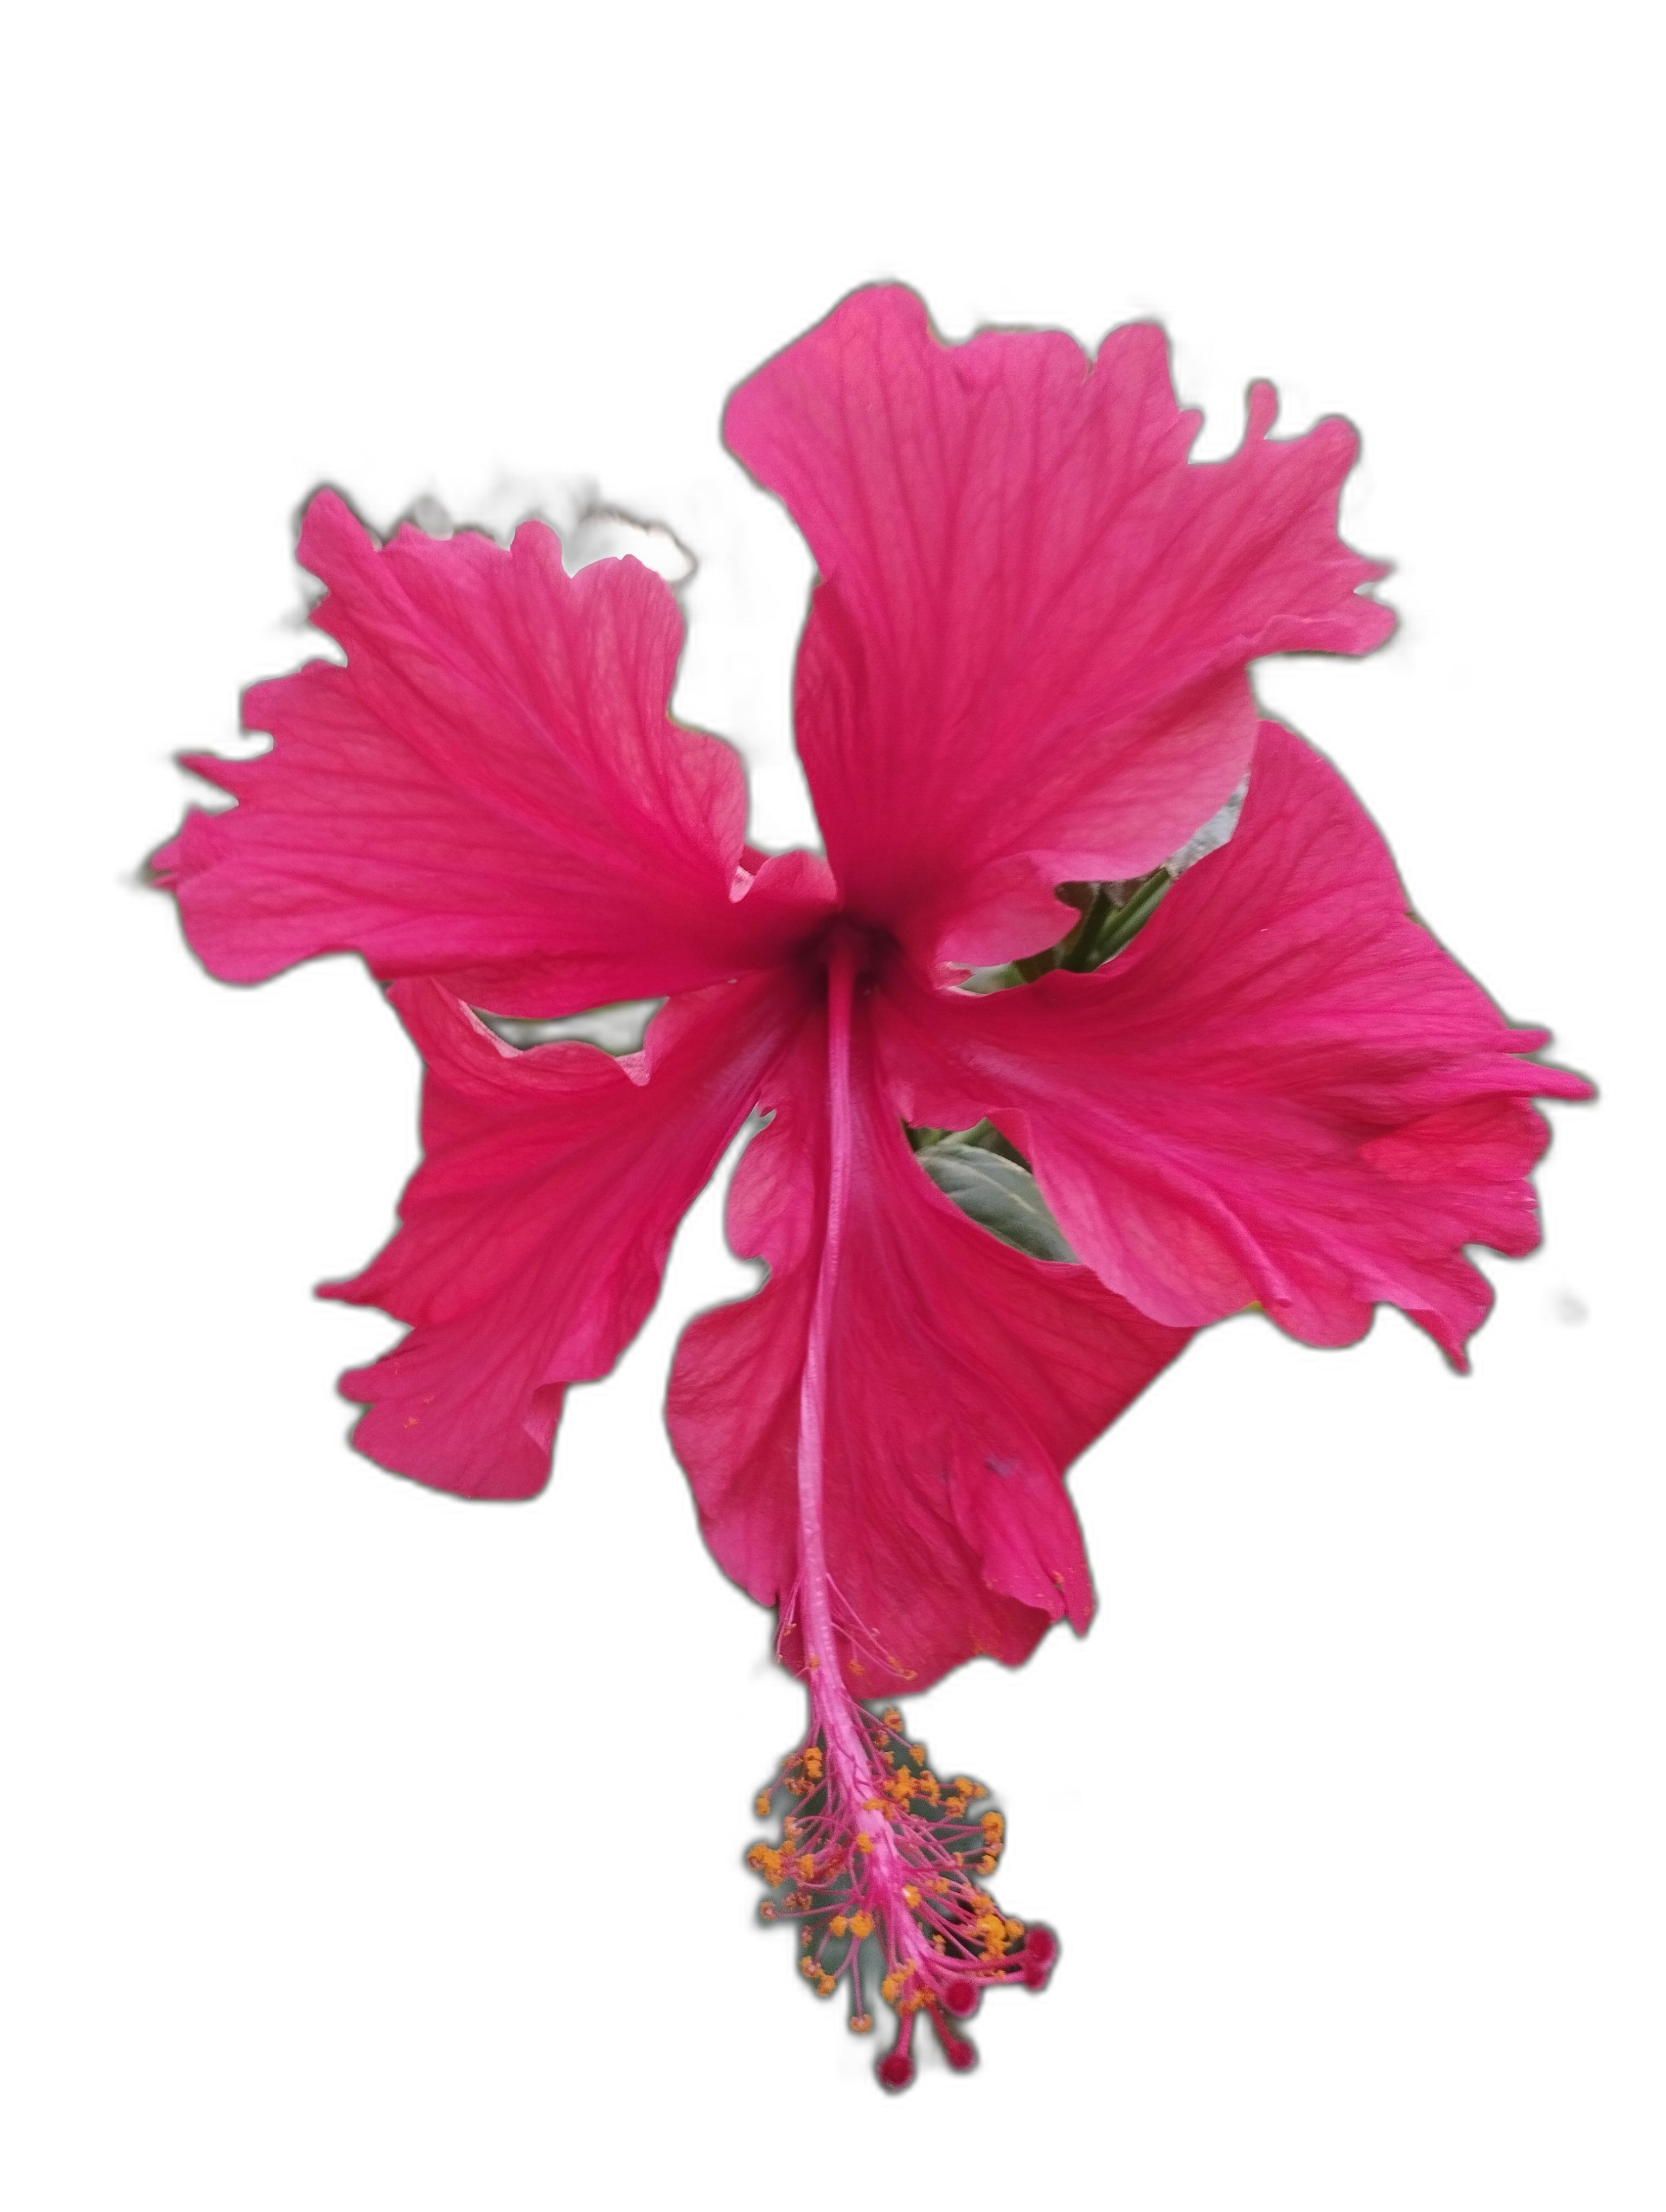
Label: Hibiscus